Fishsticks (South Park)

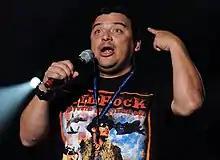
Carlos Mencia, stand-up comedian and former host of "Mind of Mencia", is spoofed in "Fishsticks"

A Kanye West song in the episode about the fact that he is indeed a "gay fish" is a parody of the West song "Heartless", from his 2008 album "808s & Heartbreak" and satirizes the rapper's usage of Auto-Tune. When West first confronts Cartman and Jimmy, Cartman mistakes him for Puff Daddy, another rapper and record producer.